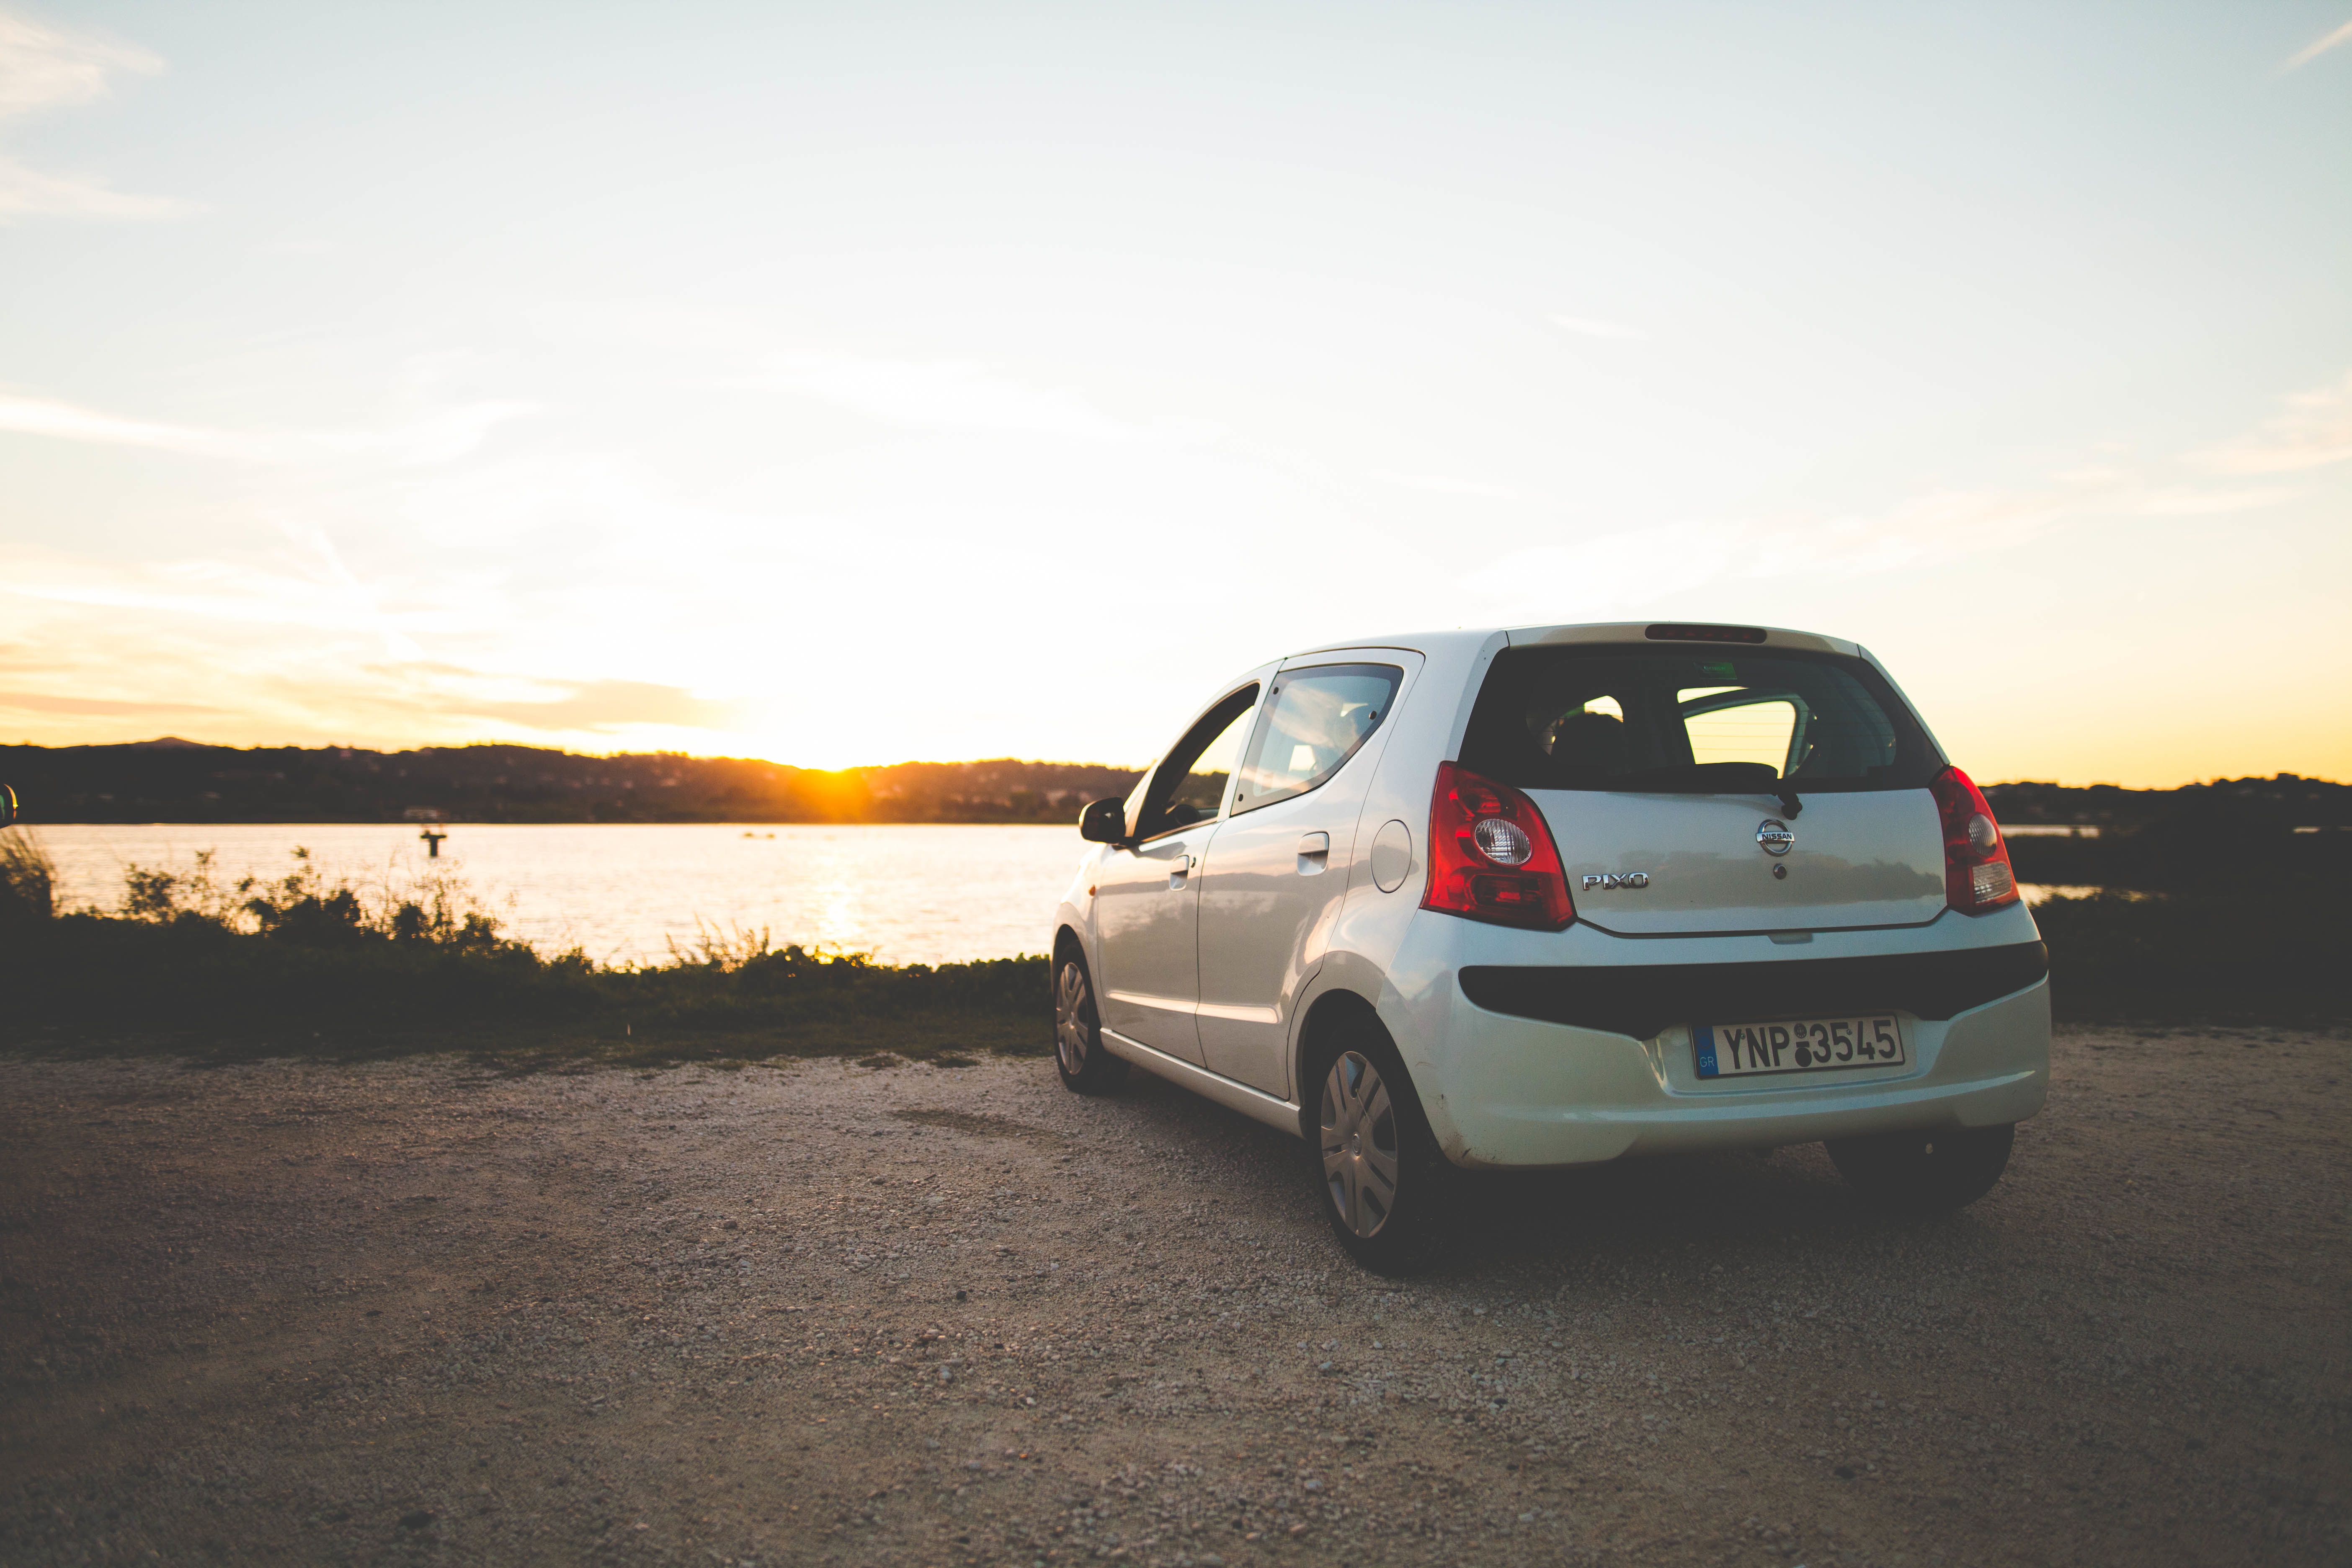
car, driving, vehicle, hatchback, city car, land vehicle, automobile make